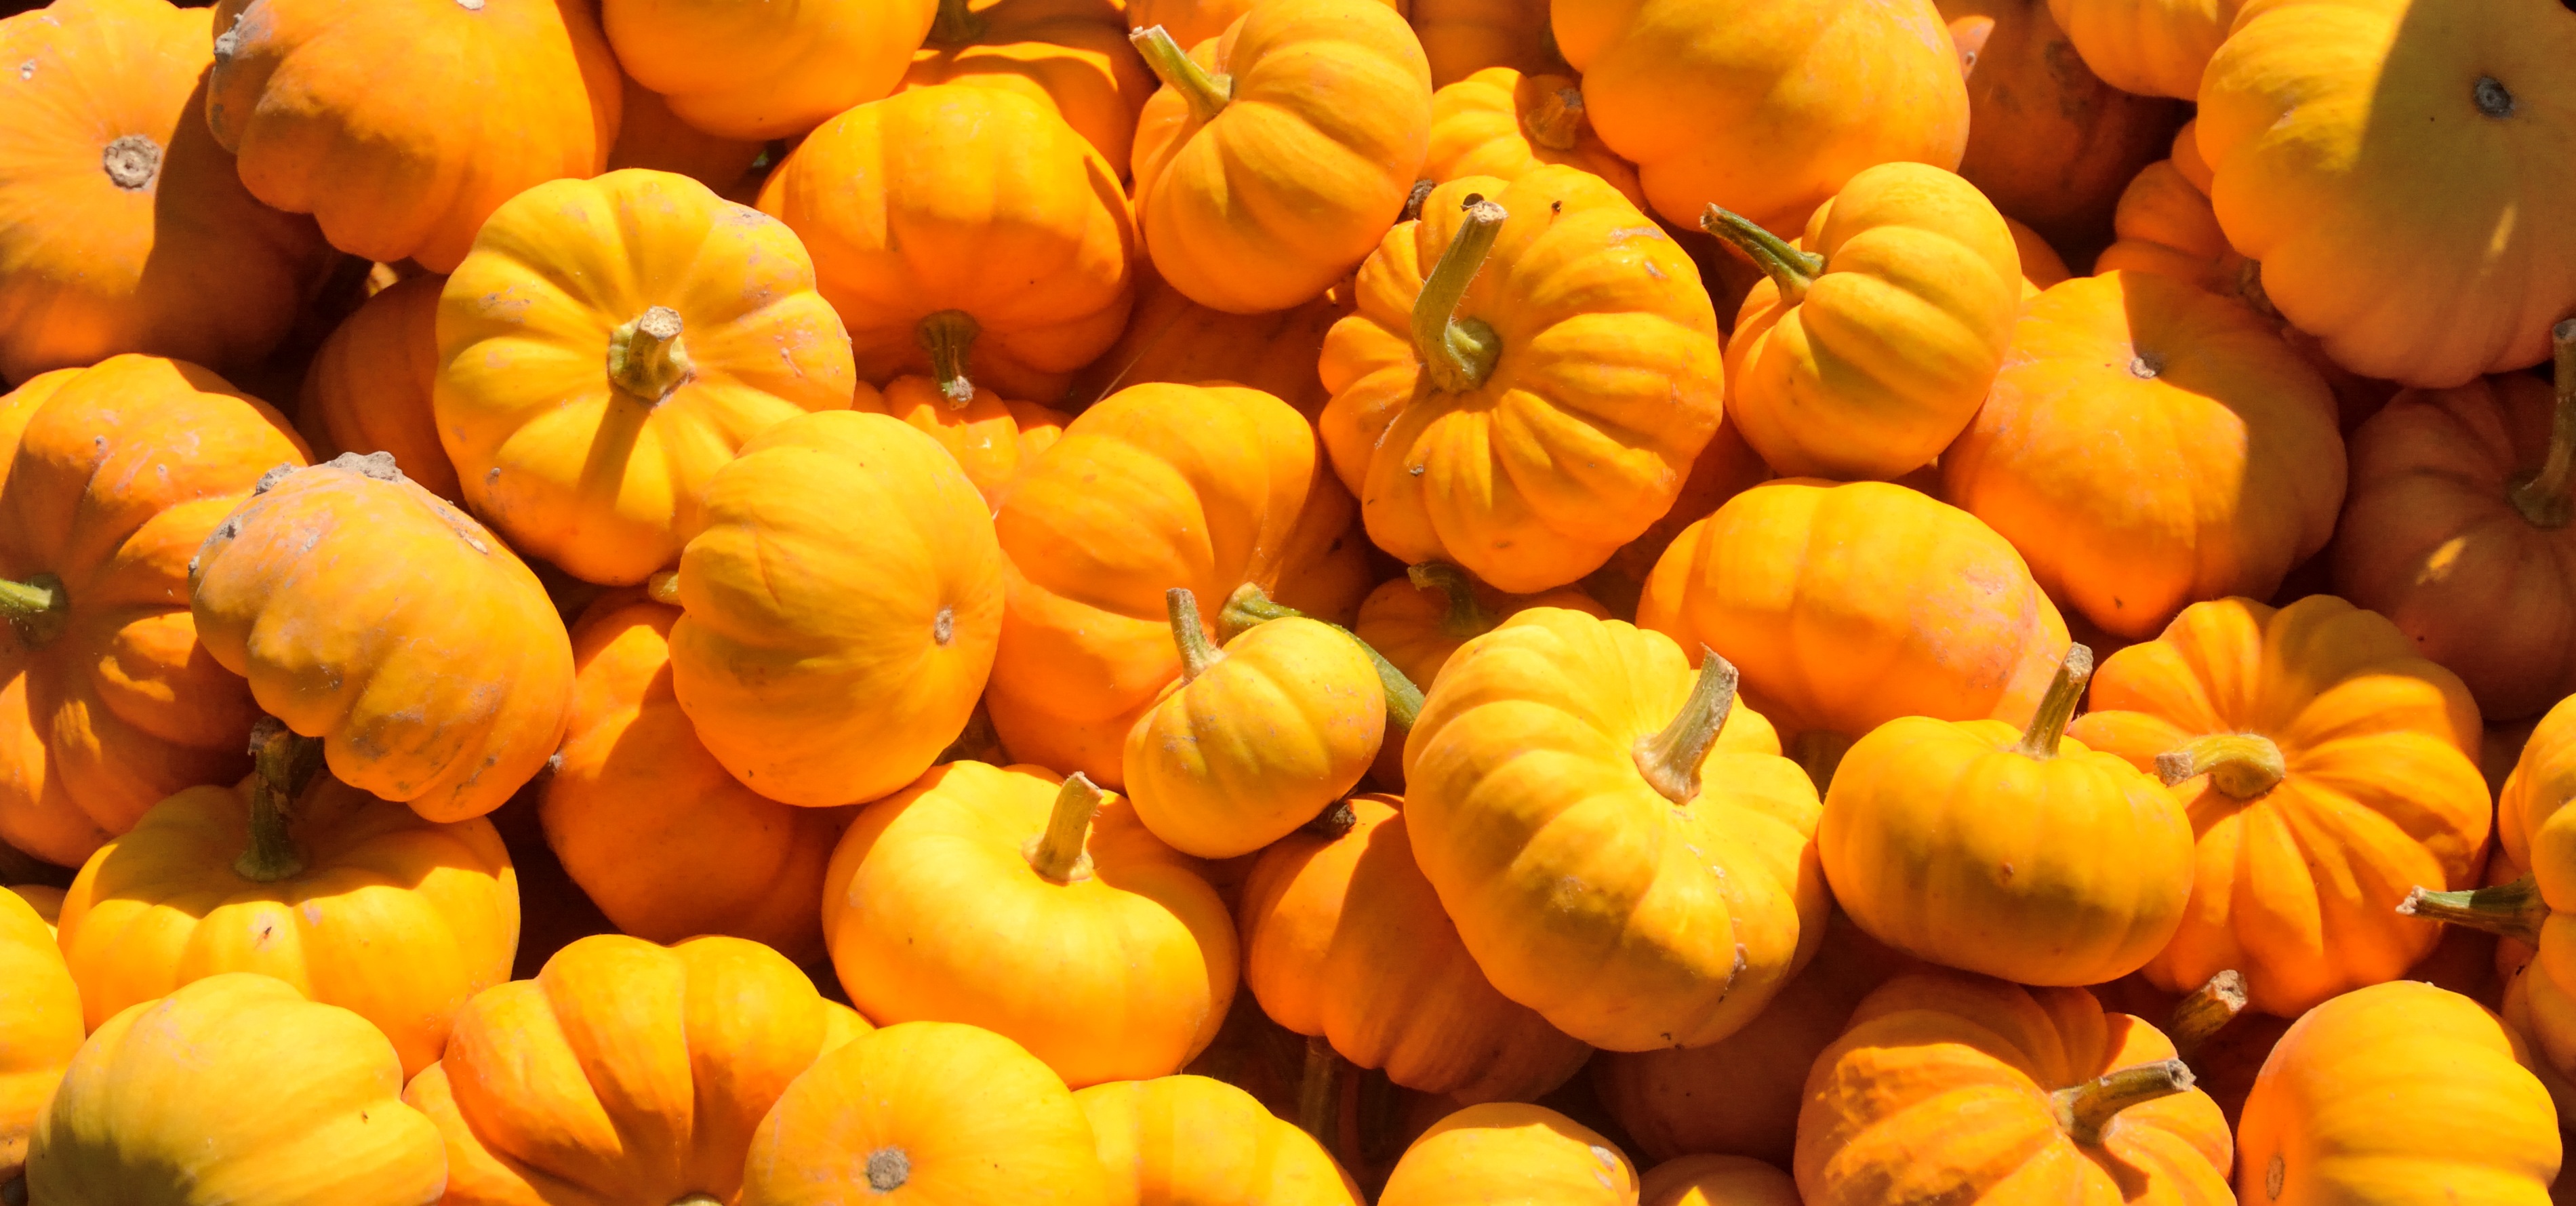
plant, farm, fall, flower, petal, orange, food, produce, vegetable, autumn, pumpkin, yellow, agriculture, squash, thanksgiving, vegetables, seasonal, calabaza, pumpkins, cucurbita, flowering plant, gourds, winter squash, land plant, farm produce